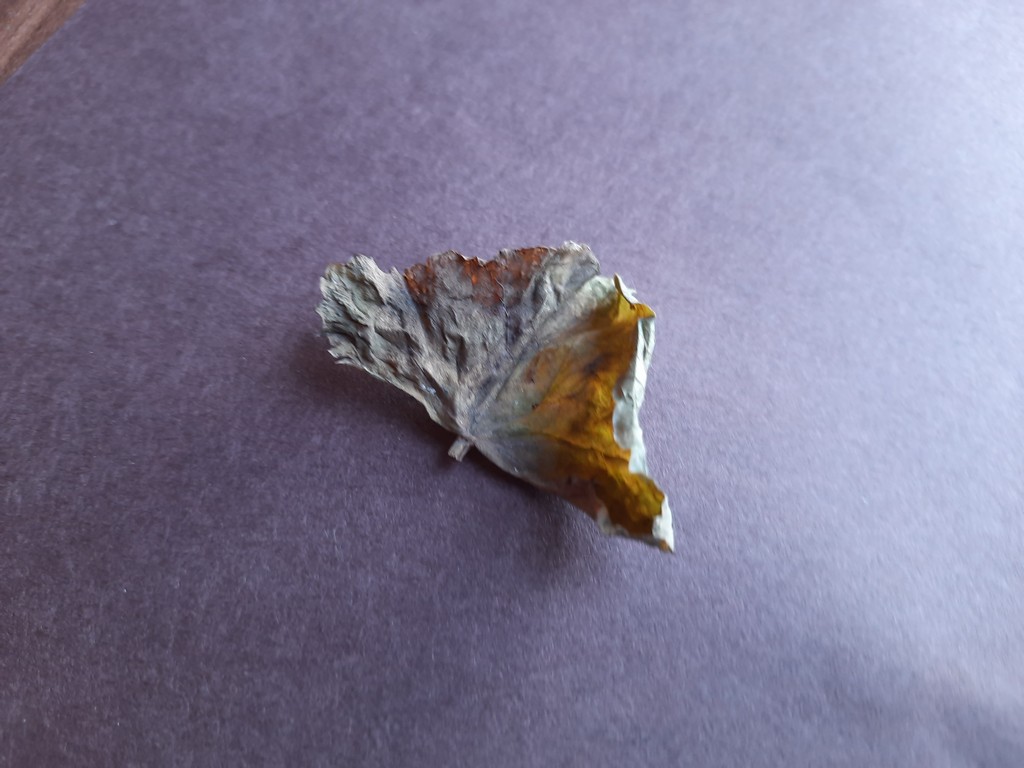
Label: Dried